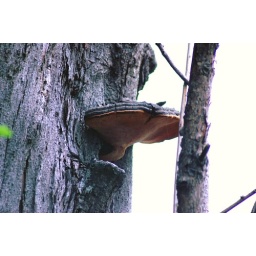
Linghzi growing from tree truck above head level within the old boat shed compound.